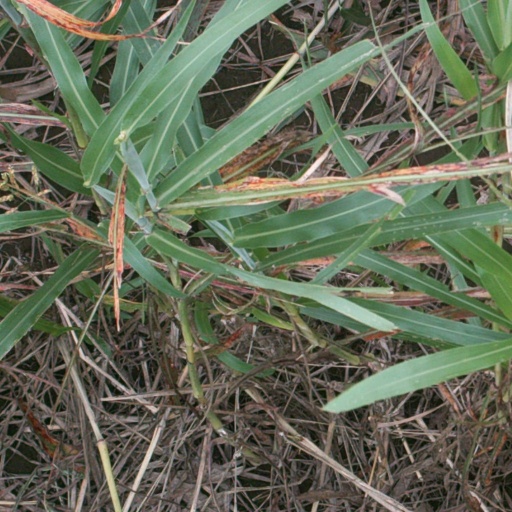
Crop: sorghum